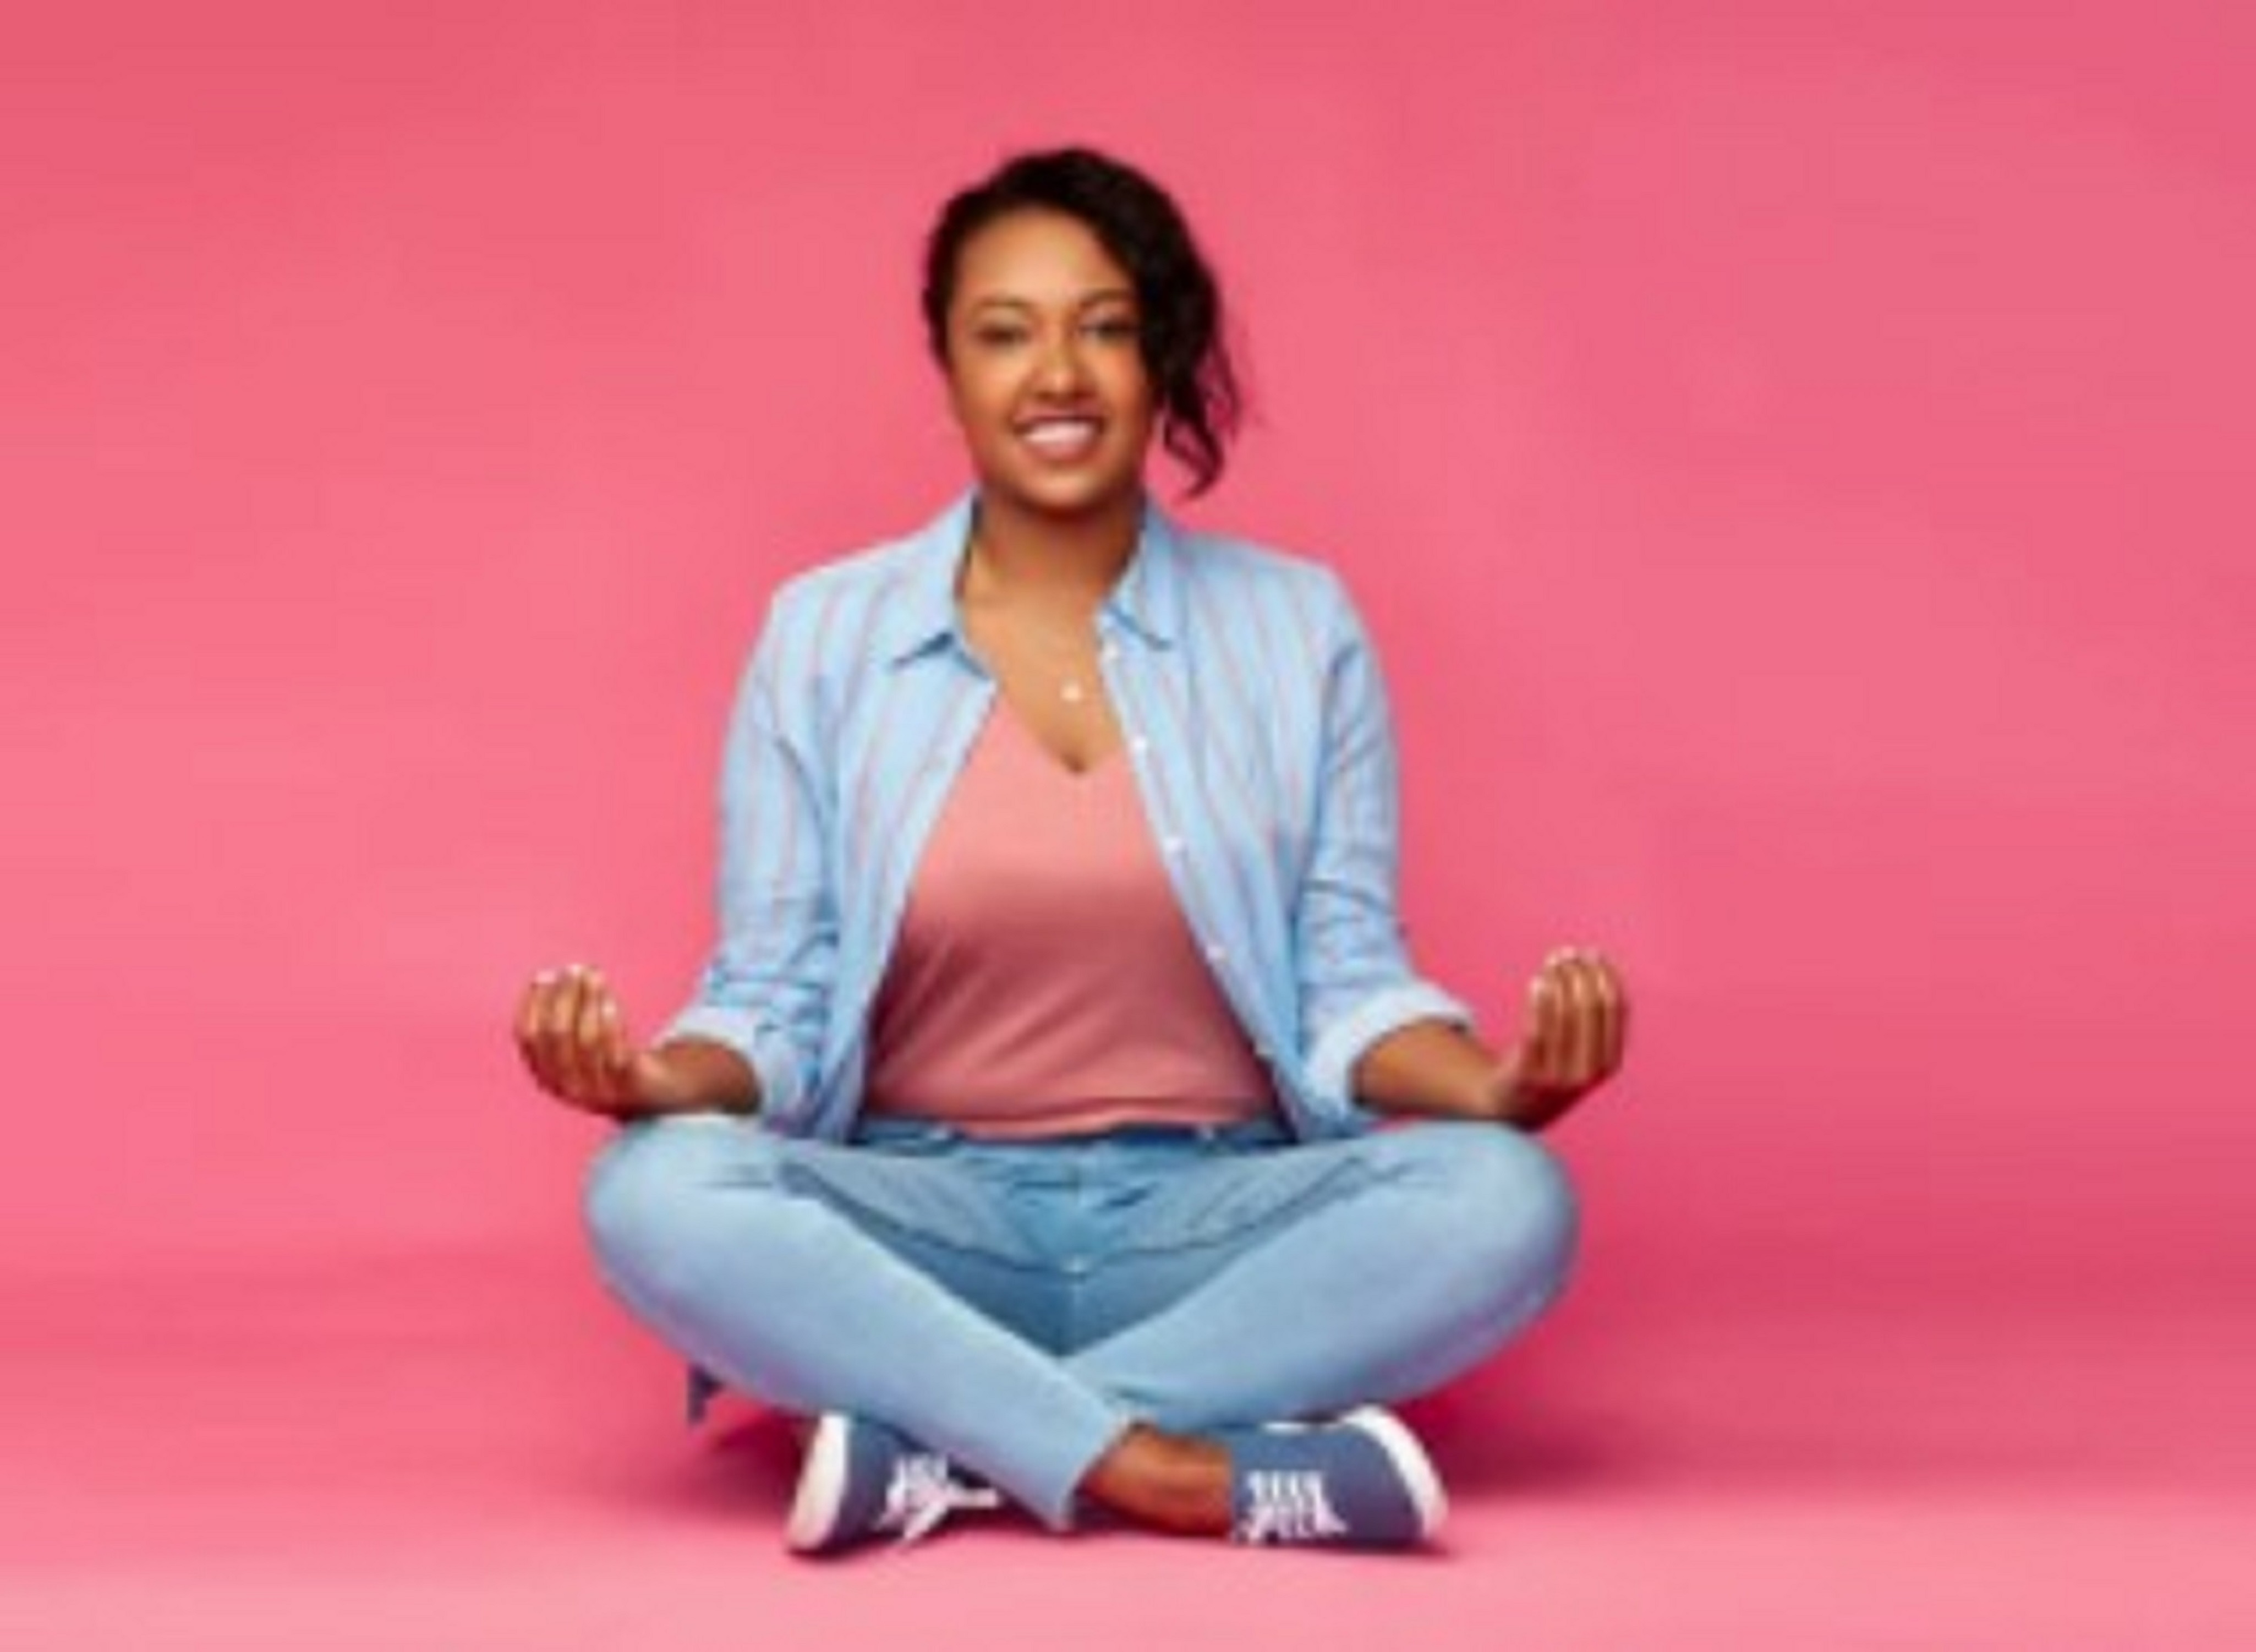
woman, jeans, knee, smile, happy, magenta, electric blue, flooring, thigh, event, elbow, sitting, fun, leisure, jewellery, necklace, denim